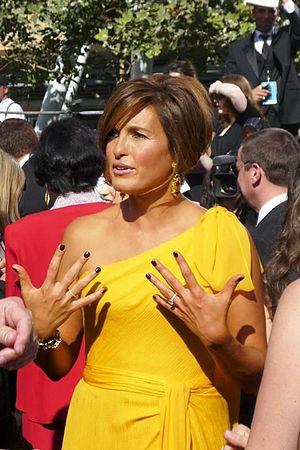
L'inspecteur Olivia Benson est un personnage de fiction apparaissant dans la série policière New York, unité spéciale, interprété par l'actrice Mariska Hargitay et doublé en version française par Dominique Dumont.
Mariska Magdolna Hargitay, née le 23 janvier 1964 à Santa Monica, est une actrice et productrice américaine ayant gagné un Golden Globe et un Emmy Award.